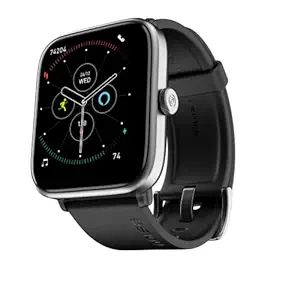
Noise ColorFit Pro 4 Advanced Bluetooth Calling Smart Watch with 1.72" TruView Display
Category: Electronics
Price: 2998 (list price: 5999)
Rating: 4.1 (5,179 ratings)
About this product: Advanced Bluetooth calling: Upgrade to an effortless calling experience - attend/reject calls and dial numbers, from your wrist.;Digital crown: Navigate through the watch, adjust volume and change the watch face via the fully-functional crown.|1.72’’display: ColorFit Pro 4 features 1.72’’ TFT LCD with 25% more screen area than ColorFit Pro 3.;Vivid clarity: View information under the brightest sun, thanks to 311 PPI and 500 nits of brightness.|60Hz refresh rate: Get smoother scrolling & navigation experience.;100 sports modes: Take your pick from 100 sports modes and ace your game.|Noise Health Suite: Know how your body is doing with the battery of fitness features.;Productivity suite: Get more work done with quick reply options, stock market updates, alarm and disconnect with smart DND when you want to.; Water Resistance Level: Water Resistant|Item Type Name: Smartwatch; Connectivity Technology: Usb; Included Components: ‎Smartwatch, Magnetic Charger, User Manual, Warranty Card